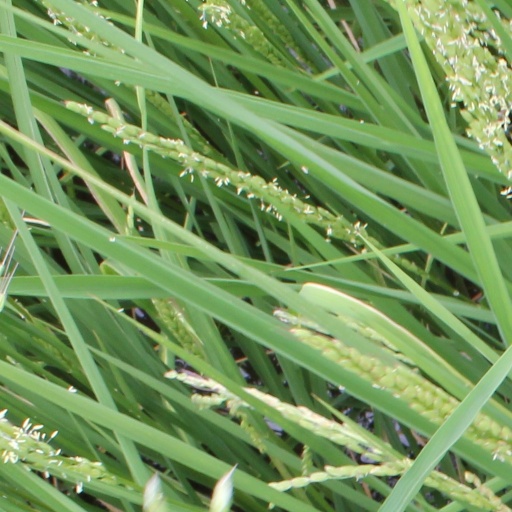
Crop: rice